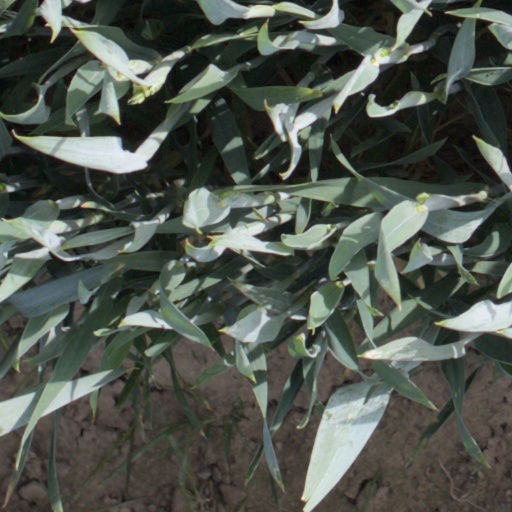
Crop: wheat